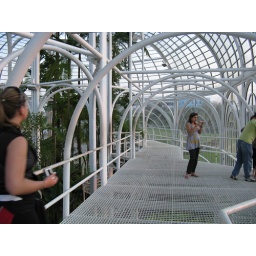
Curitiba, Botanical Garden - A view from inside glass house in the garden - 2